Bay Beach Wildlife Sanctuary

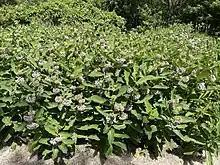
A luxuriant stand of milkweed at the Bay Beach Wildlife Sanctuary

The Bay Beach Wildlife Sanctuary is free and open to the public year-round. The park receives many sick and injured wild animals, and their goal is to rehabilitate them and return them to the wild. The animals who cannot survive in the wild are given a safe and permanent home in one of the many buildings on the sanctuary's campus. The sanctuary's collection includes many animals native to Wisconsin, including foxes, bobcats, wolves, and various small mammals and birds.